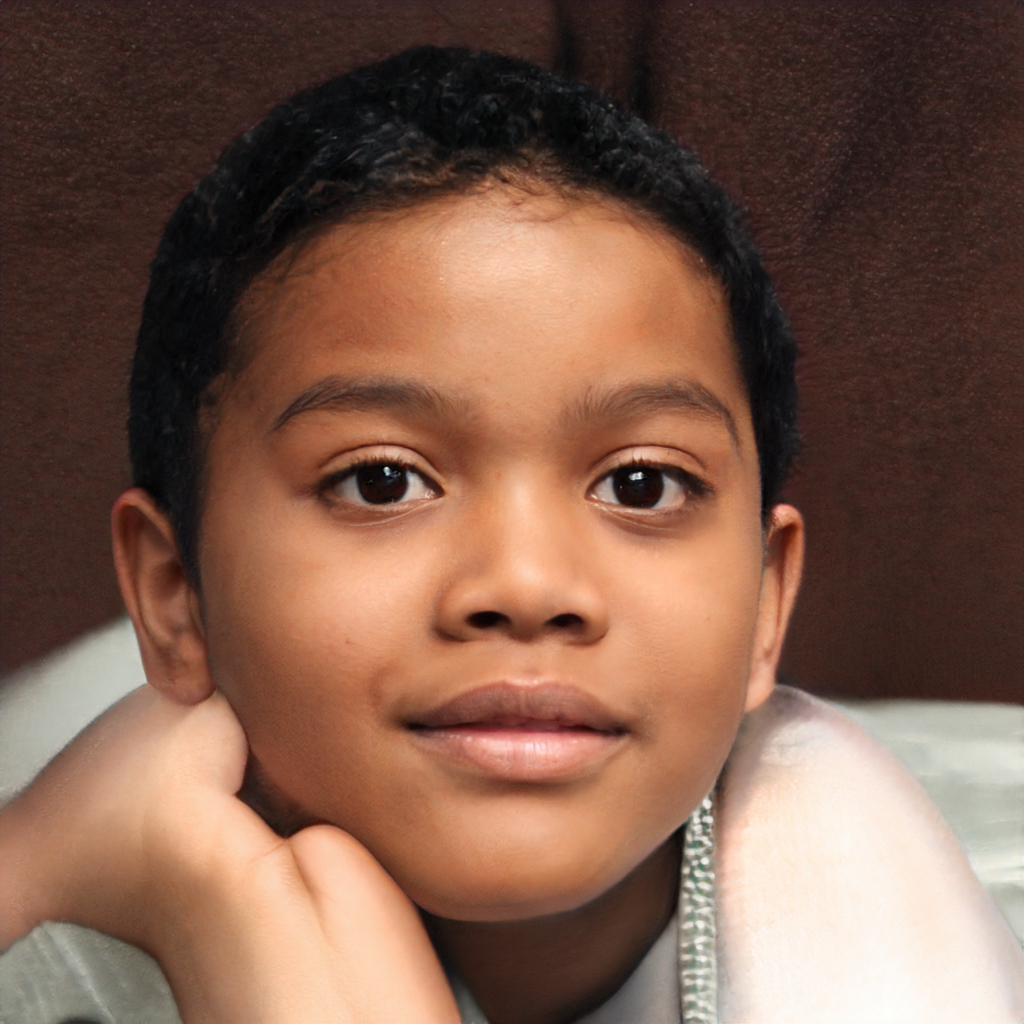
Label: Colored